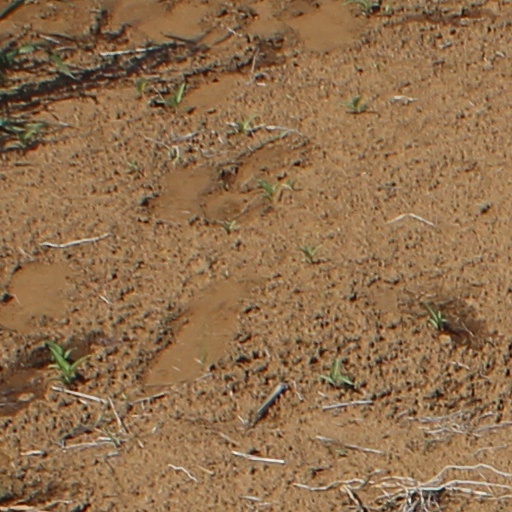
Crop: wheat